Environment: real
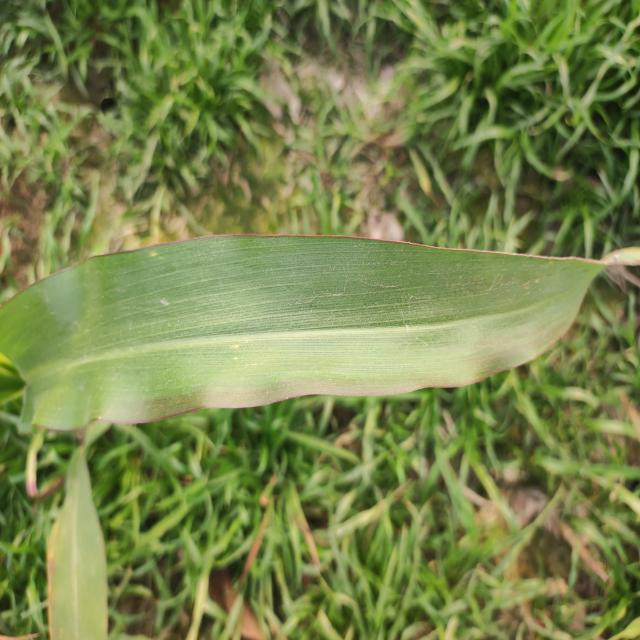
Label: phosphorus_deficiency